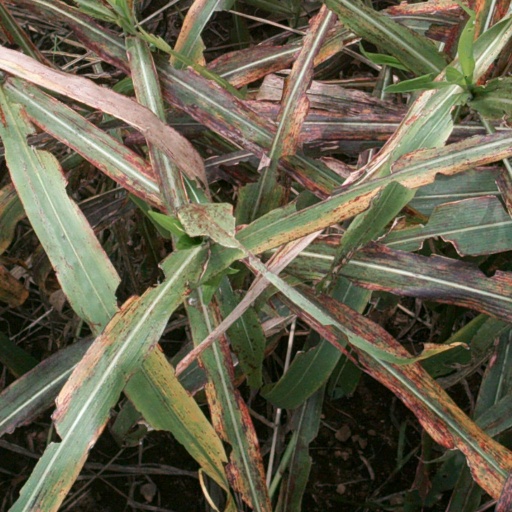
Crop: sorghum